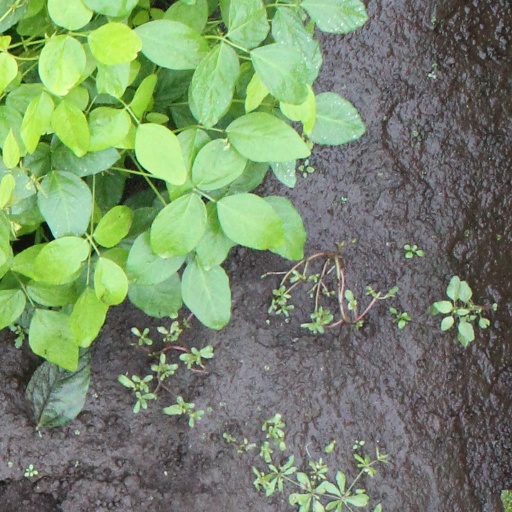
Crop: soybean